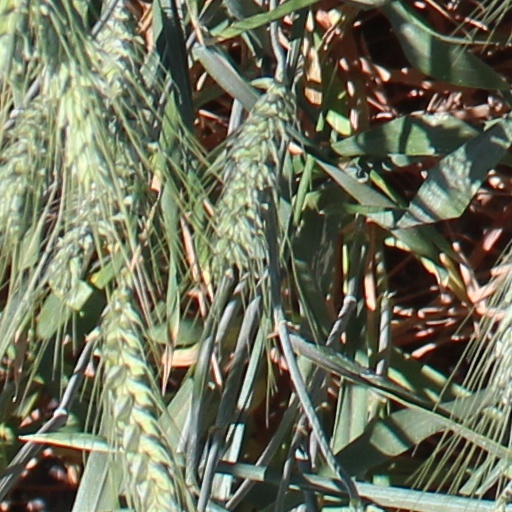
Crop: wheat